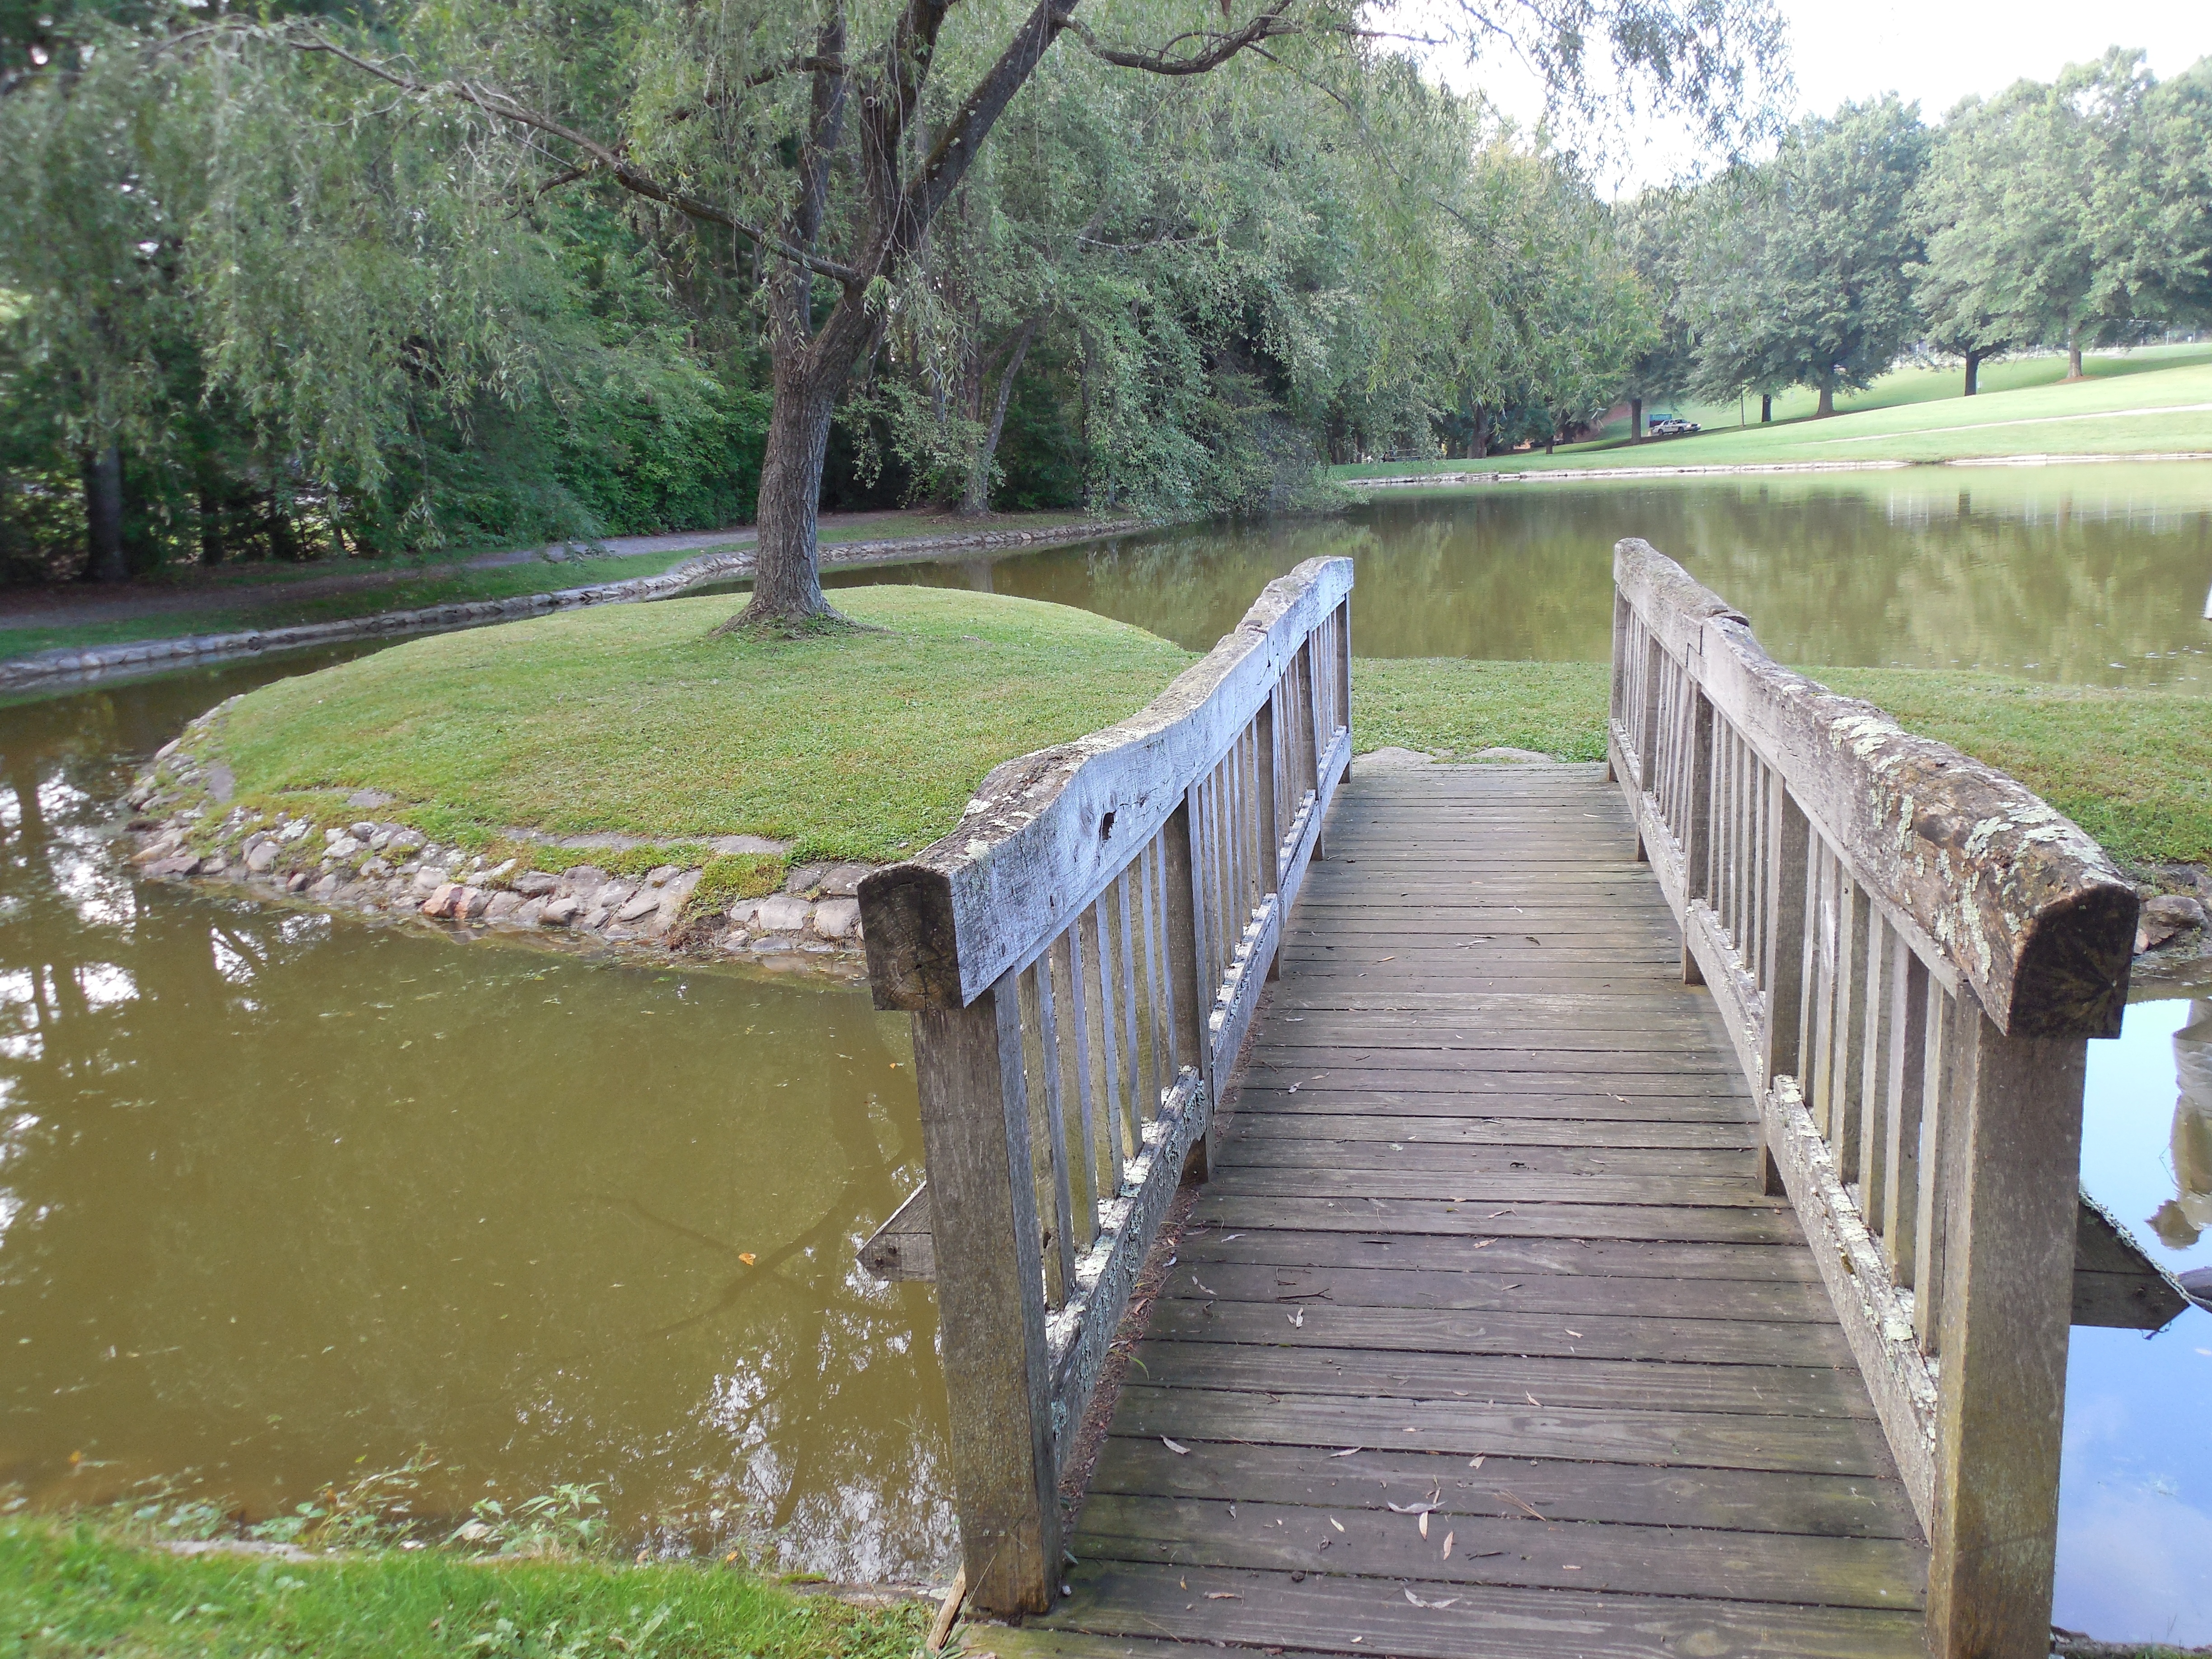
landscape, tree, water, path, pathway, outdoor, mountain, boardwalk, wood, bridge, lake, view, old, river, canal, walkway, summer, travel, pond, environment, green, tranquil, scenic, natural, park, scenery, reservoir, waterway, wooden, footpath, wooden bridge